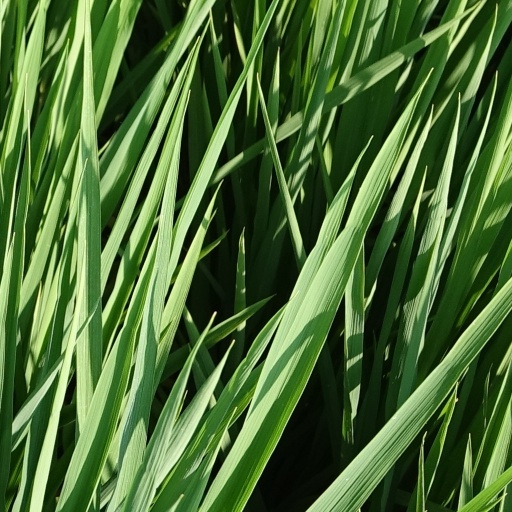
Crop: rice